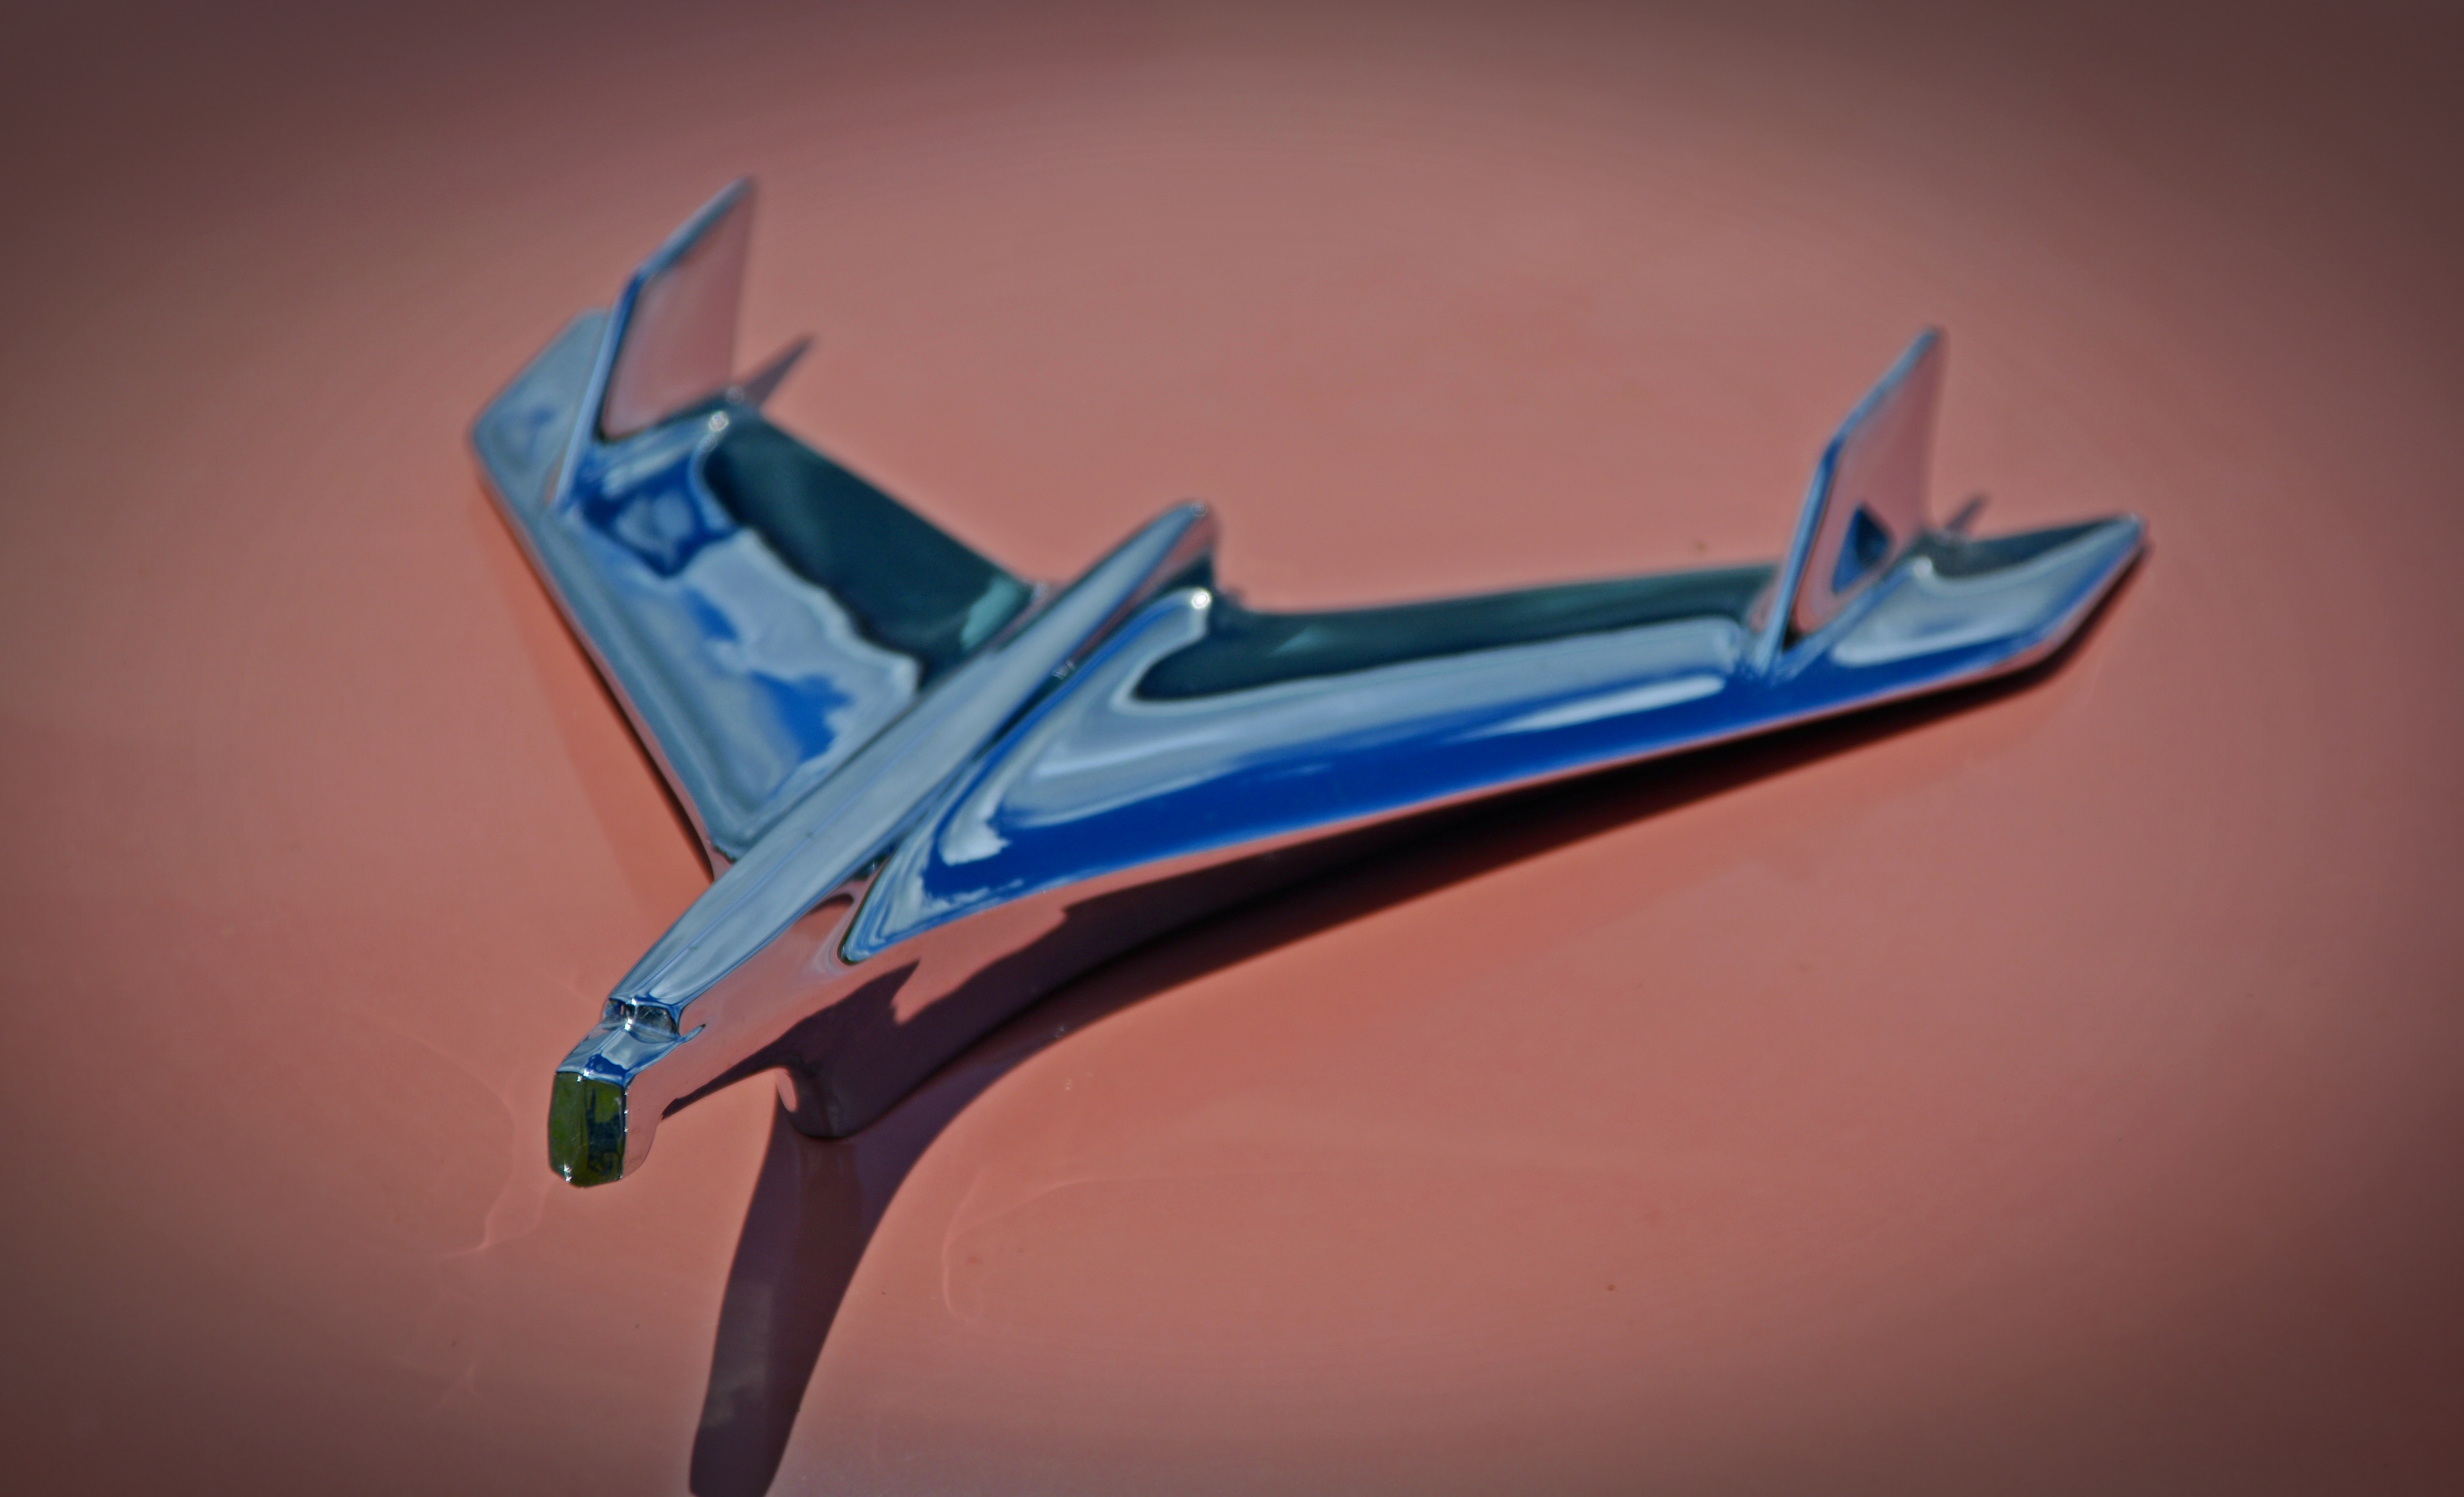
wing, airplane, aircraft, vehicle, symbol, aviation, flight, blue, toy, label, brand, art, logo, airliner, chevrolet, characters, jet aircraft, feature, fighter aircraft, model aircraft, monoplane, atmosphere of earth, aircraft engine